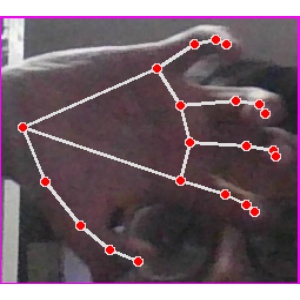
अक्षर: त